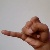
The image shows a hand gesture representing the letter 'J' in Indian Sign Language.